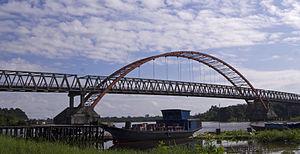
Palangka Raya, encore écrit Palangkaraya, est une ville d'Indonésie située dans le sud de l'île de Bornéo, sur le fleuve Kahayan, dans la province de Kalimantan central dont elle est la capitale.
Cette liste de ponts d'Indonésie présente les ponts remarquables d'Indonésie, tant par leurs caractéristiques dimensionnelles, que par leur intérêt architectural ou historique.